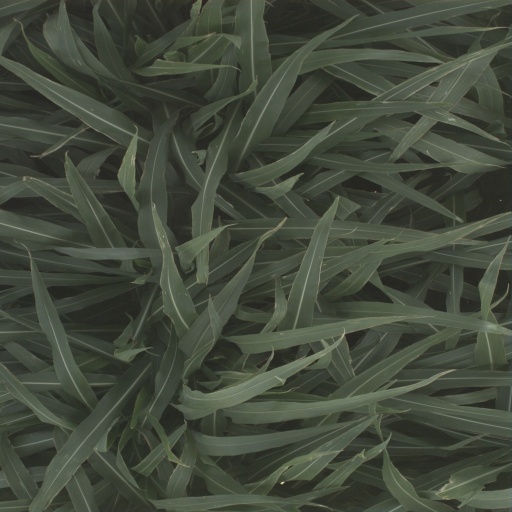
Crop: sorghum